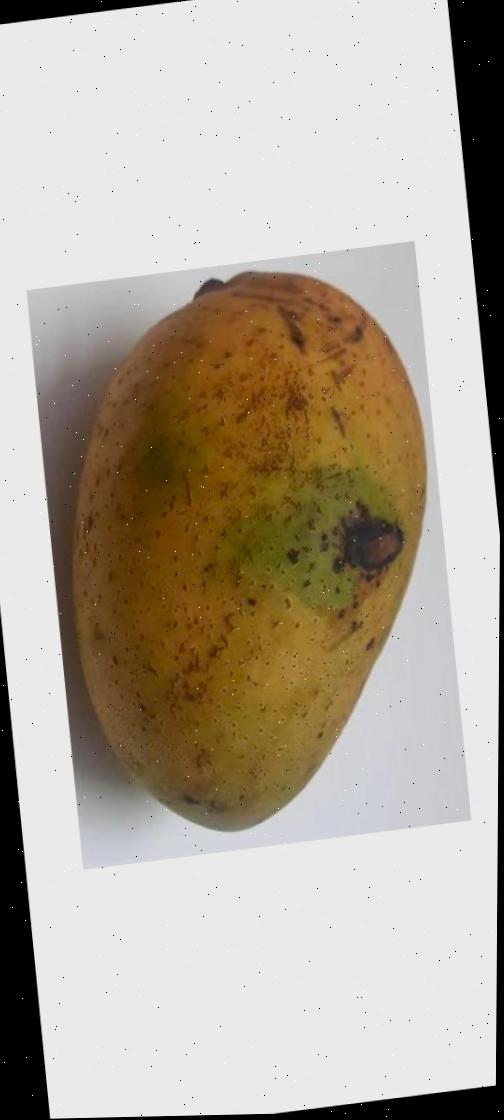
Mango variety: Ashshina Classic